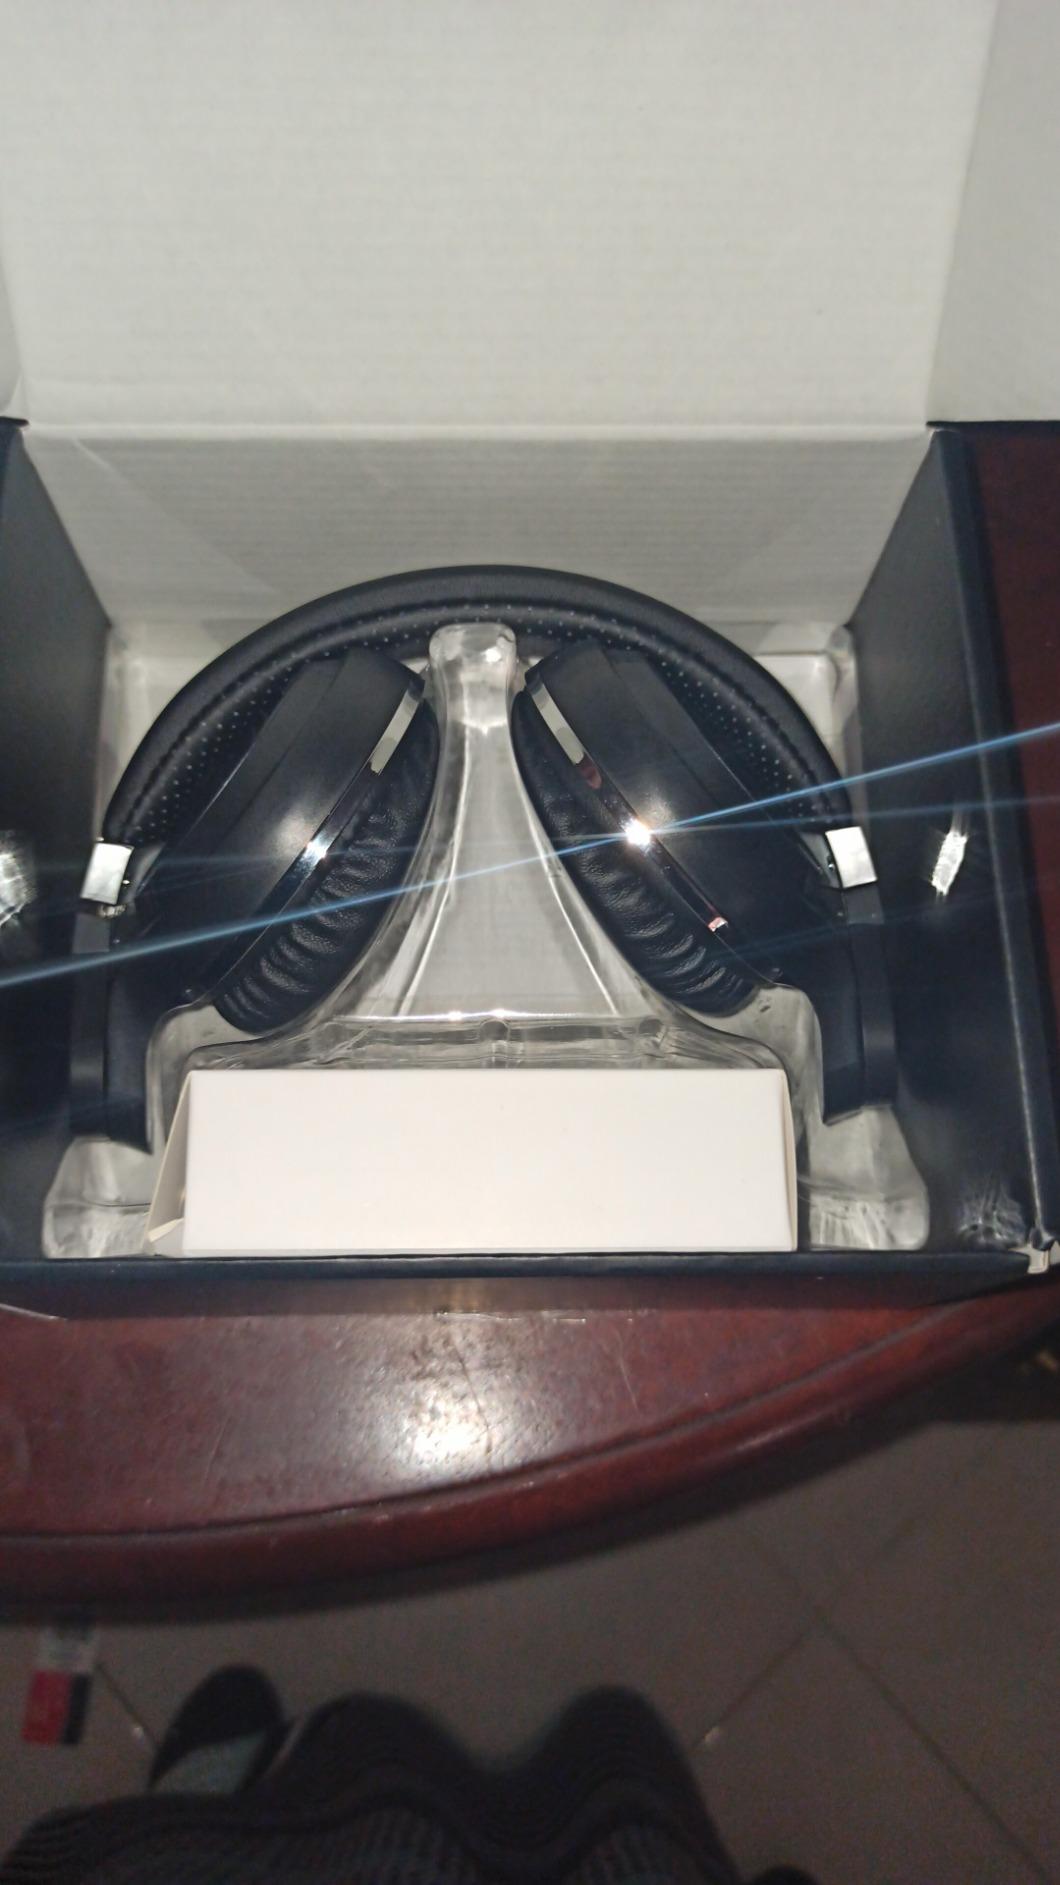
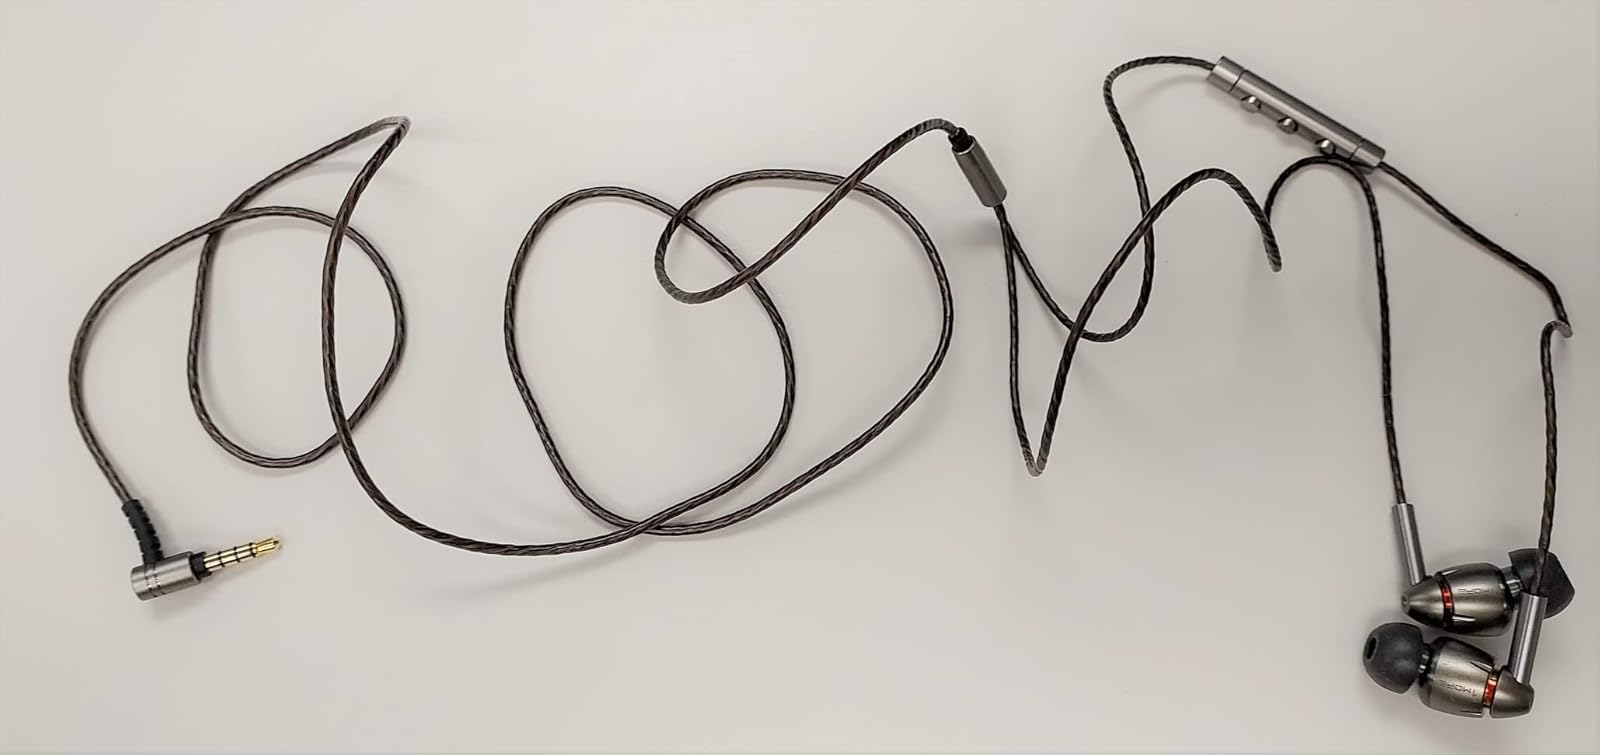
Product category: headphones
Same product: no